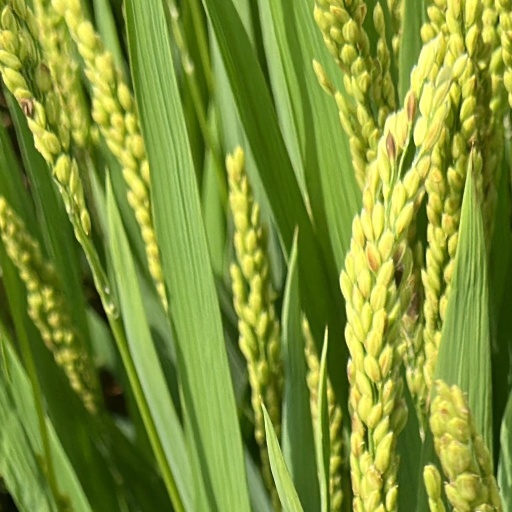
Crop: rice